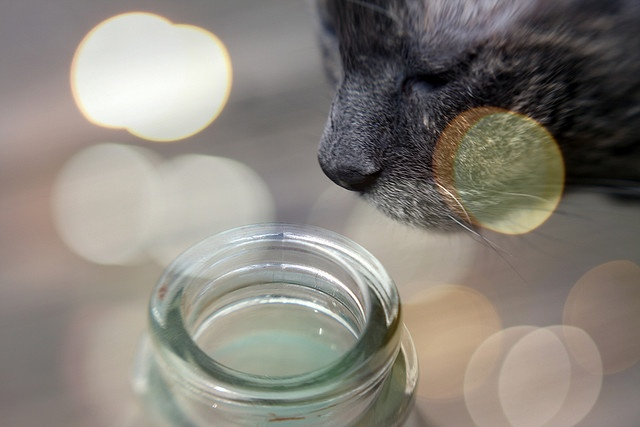
A cat holds its face near the opening of a bottle.
A black cat is sniffing a glass bottle.
A cat standing above a glass jar filled with liquid.
A grey cat with it nose close to a jar.
a cat with his face near a opened jar.